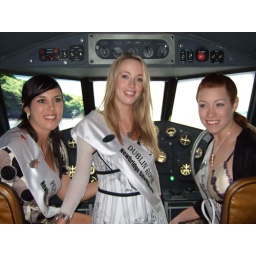
at the flying boat museum in Foynes!